Sleepwalkers (1992 film)

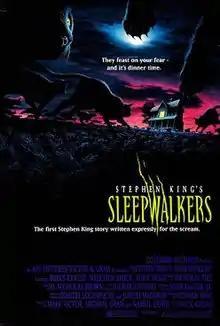
Theatrical release poster

Sleepwalkers (also known as Stephen King's Sleepwalkers) is a 1992 American horror film written by Stephen King and directed by Mick Garris. The film stars Brian Krause, Mädchen Amick and Alice Krige. The film revolves around the last two survivors of a vampiric feline shapeshifting species that feed on the life force of human female virgins. It was the first time King wrote a screenplay intended for the screen first, rather than adapting one of his novels or stories.